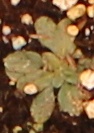
Label: Horseweed